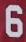
Number: 6